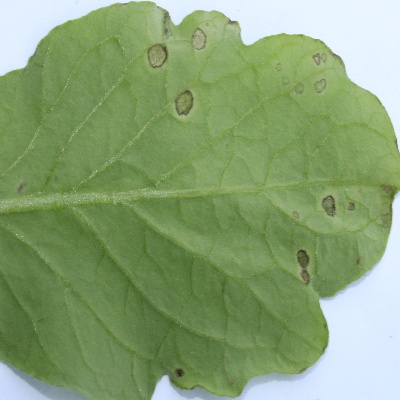
Crop: Tomato
Condition: septoria leaf spot